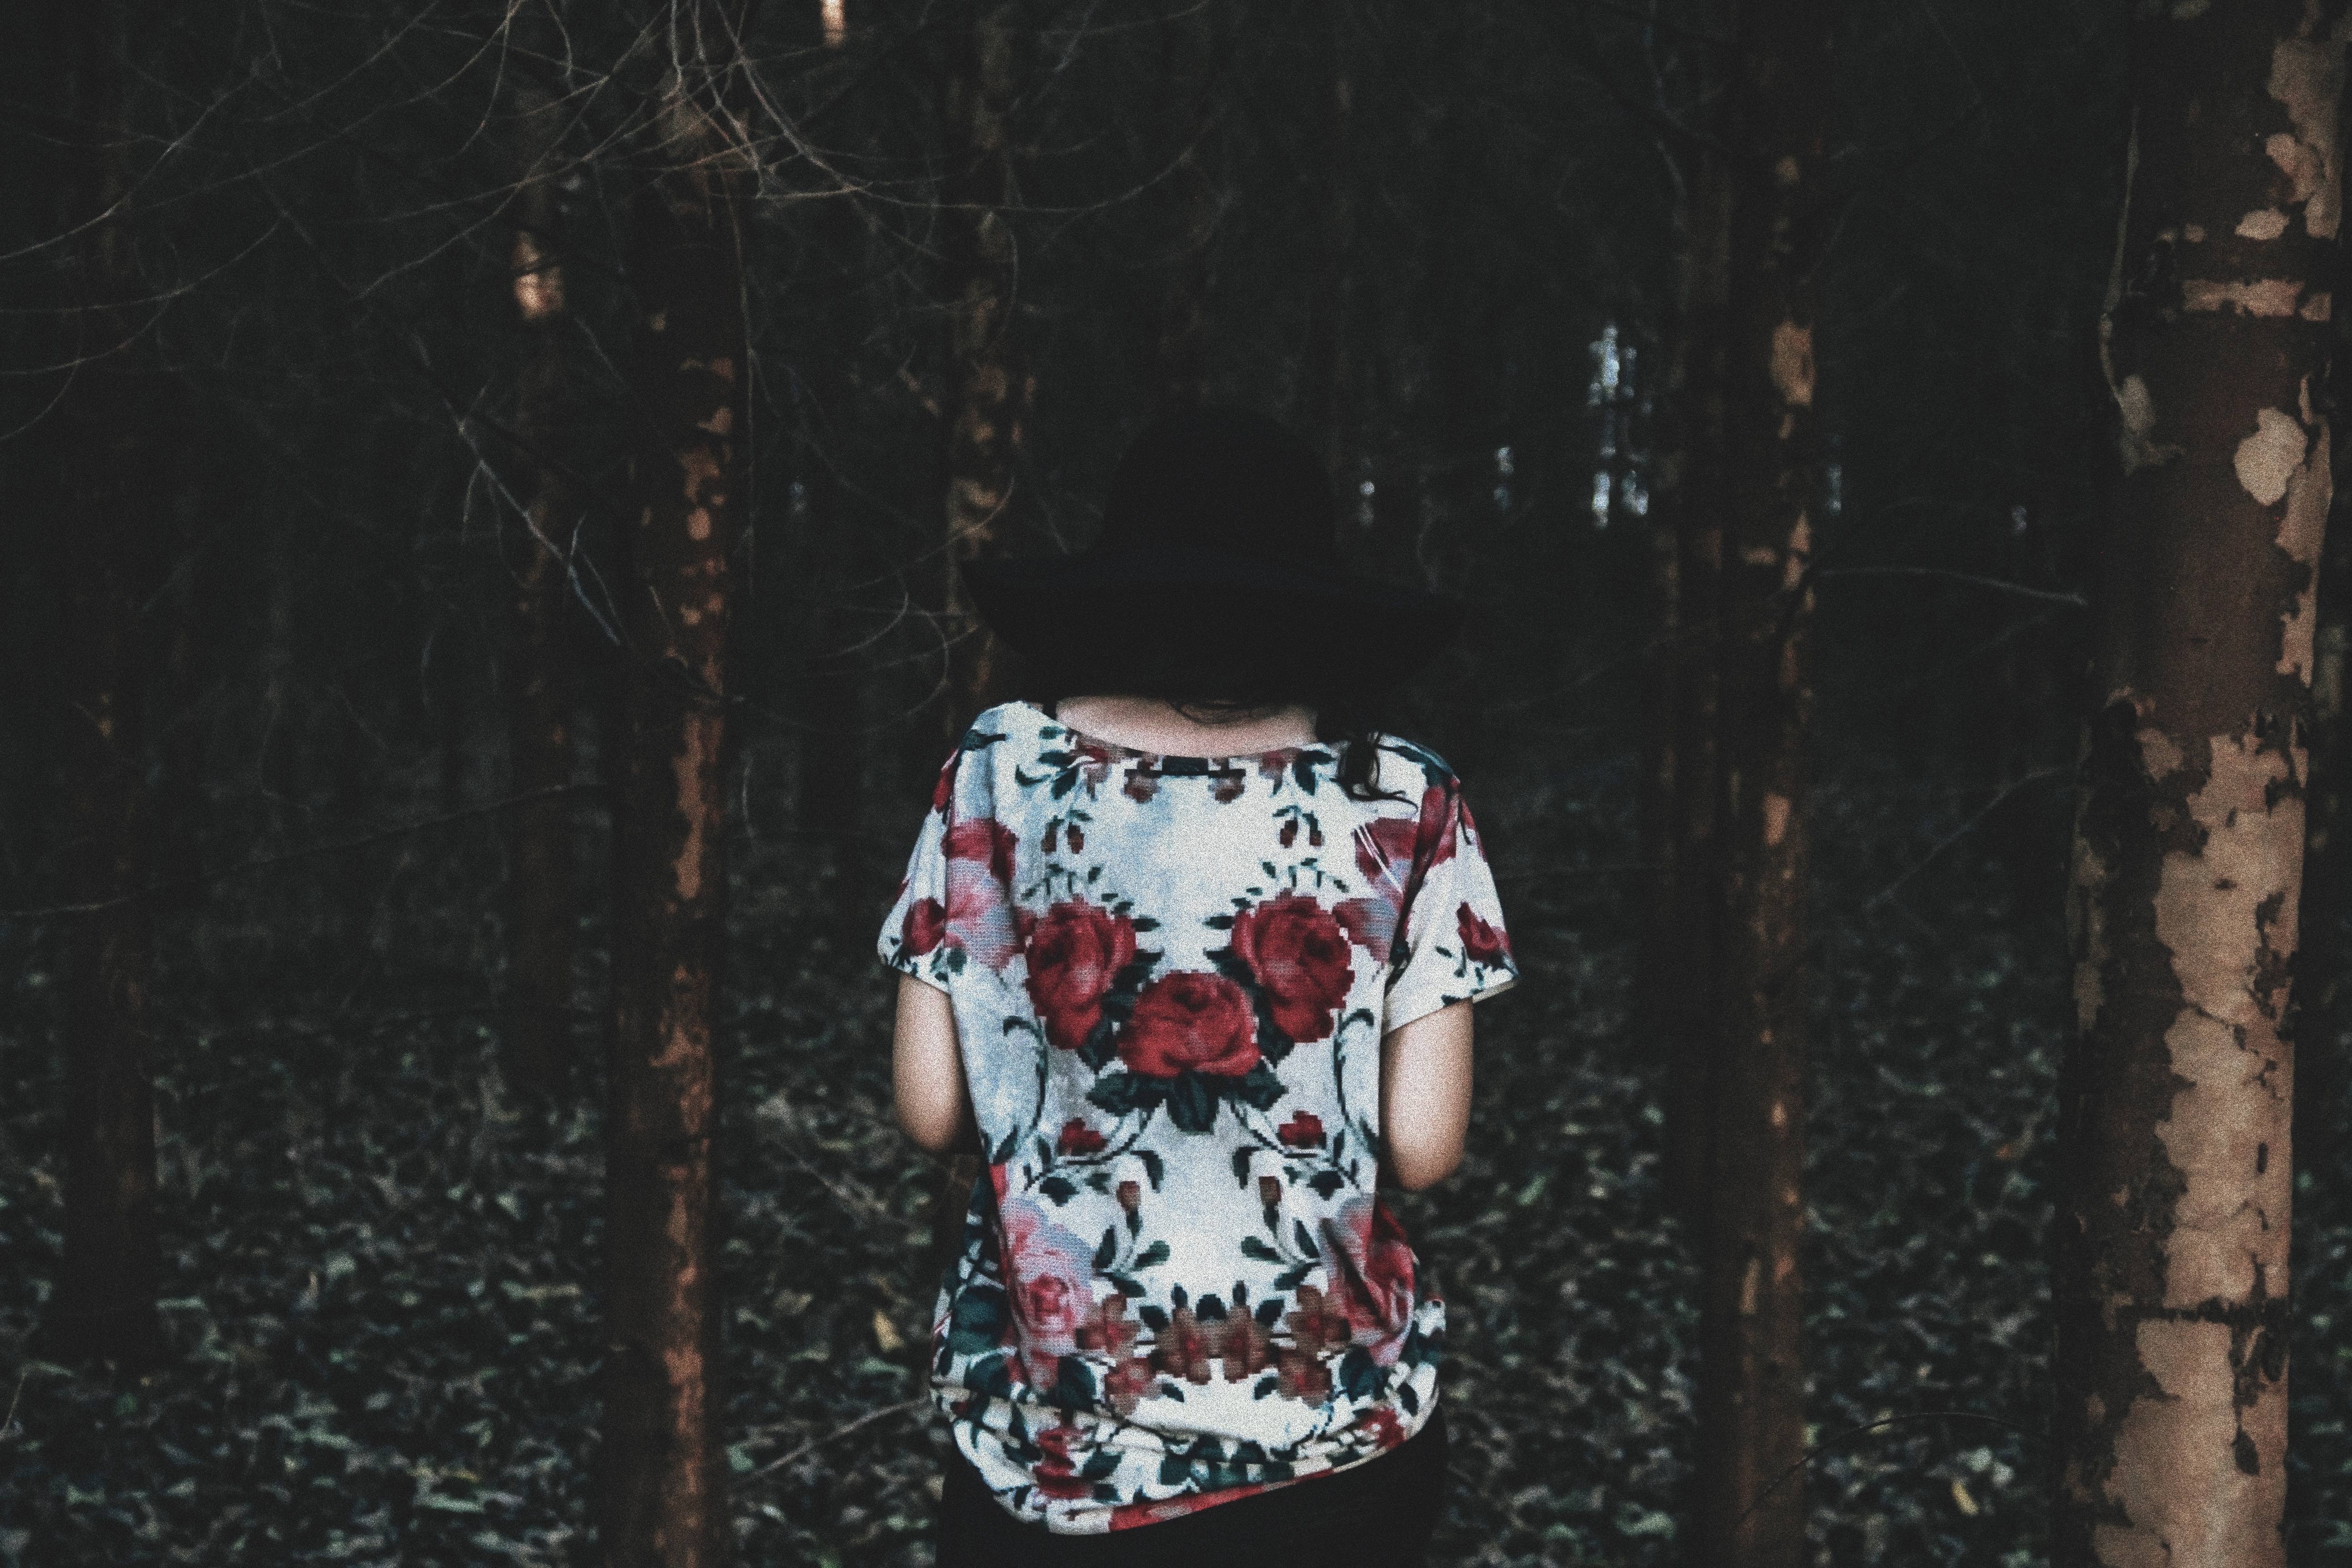
winter, photography, flower, spring, red, darkness, fashion, clothing, black, season, dress, photograph, image